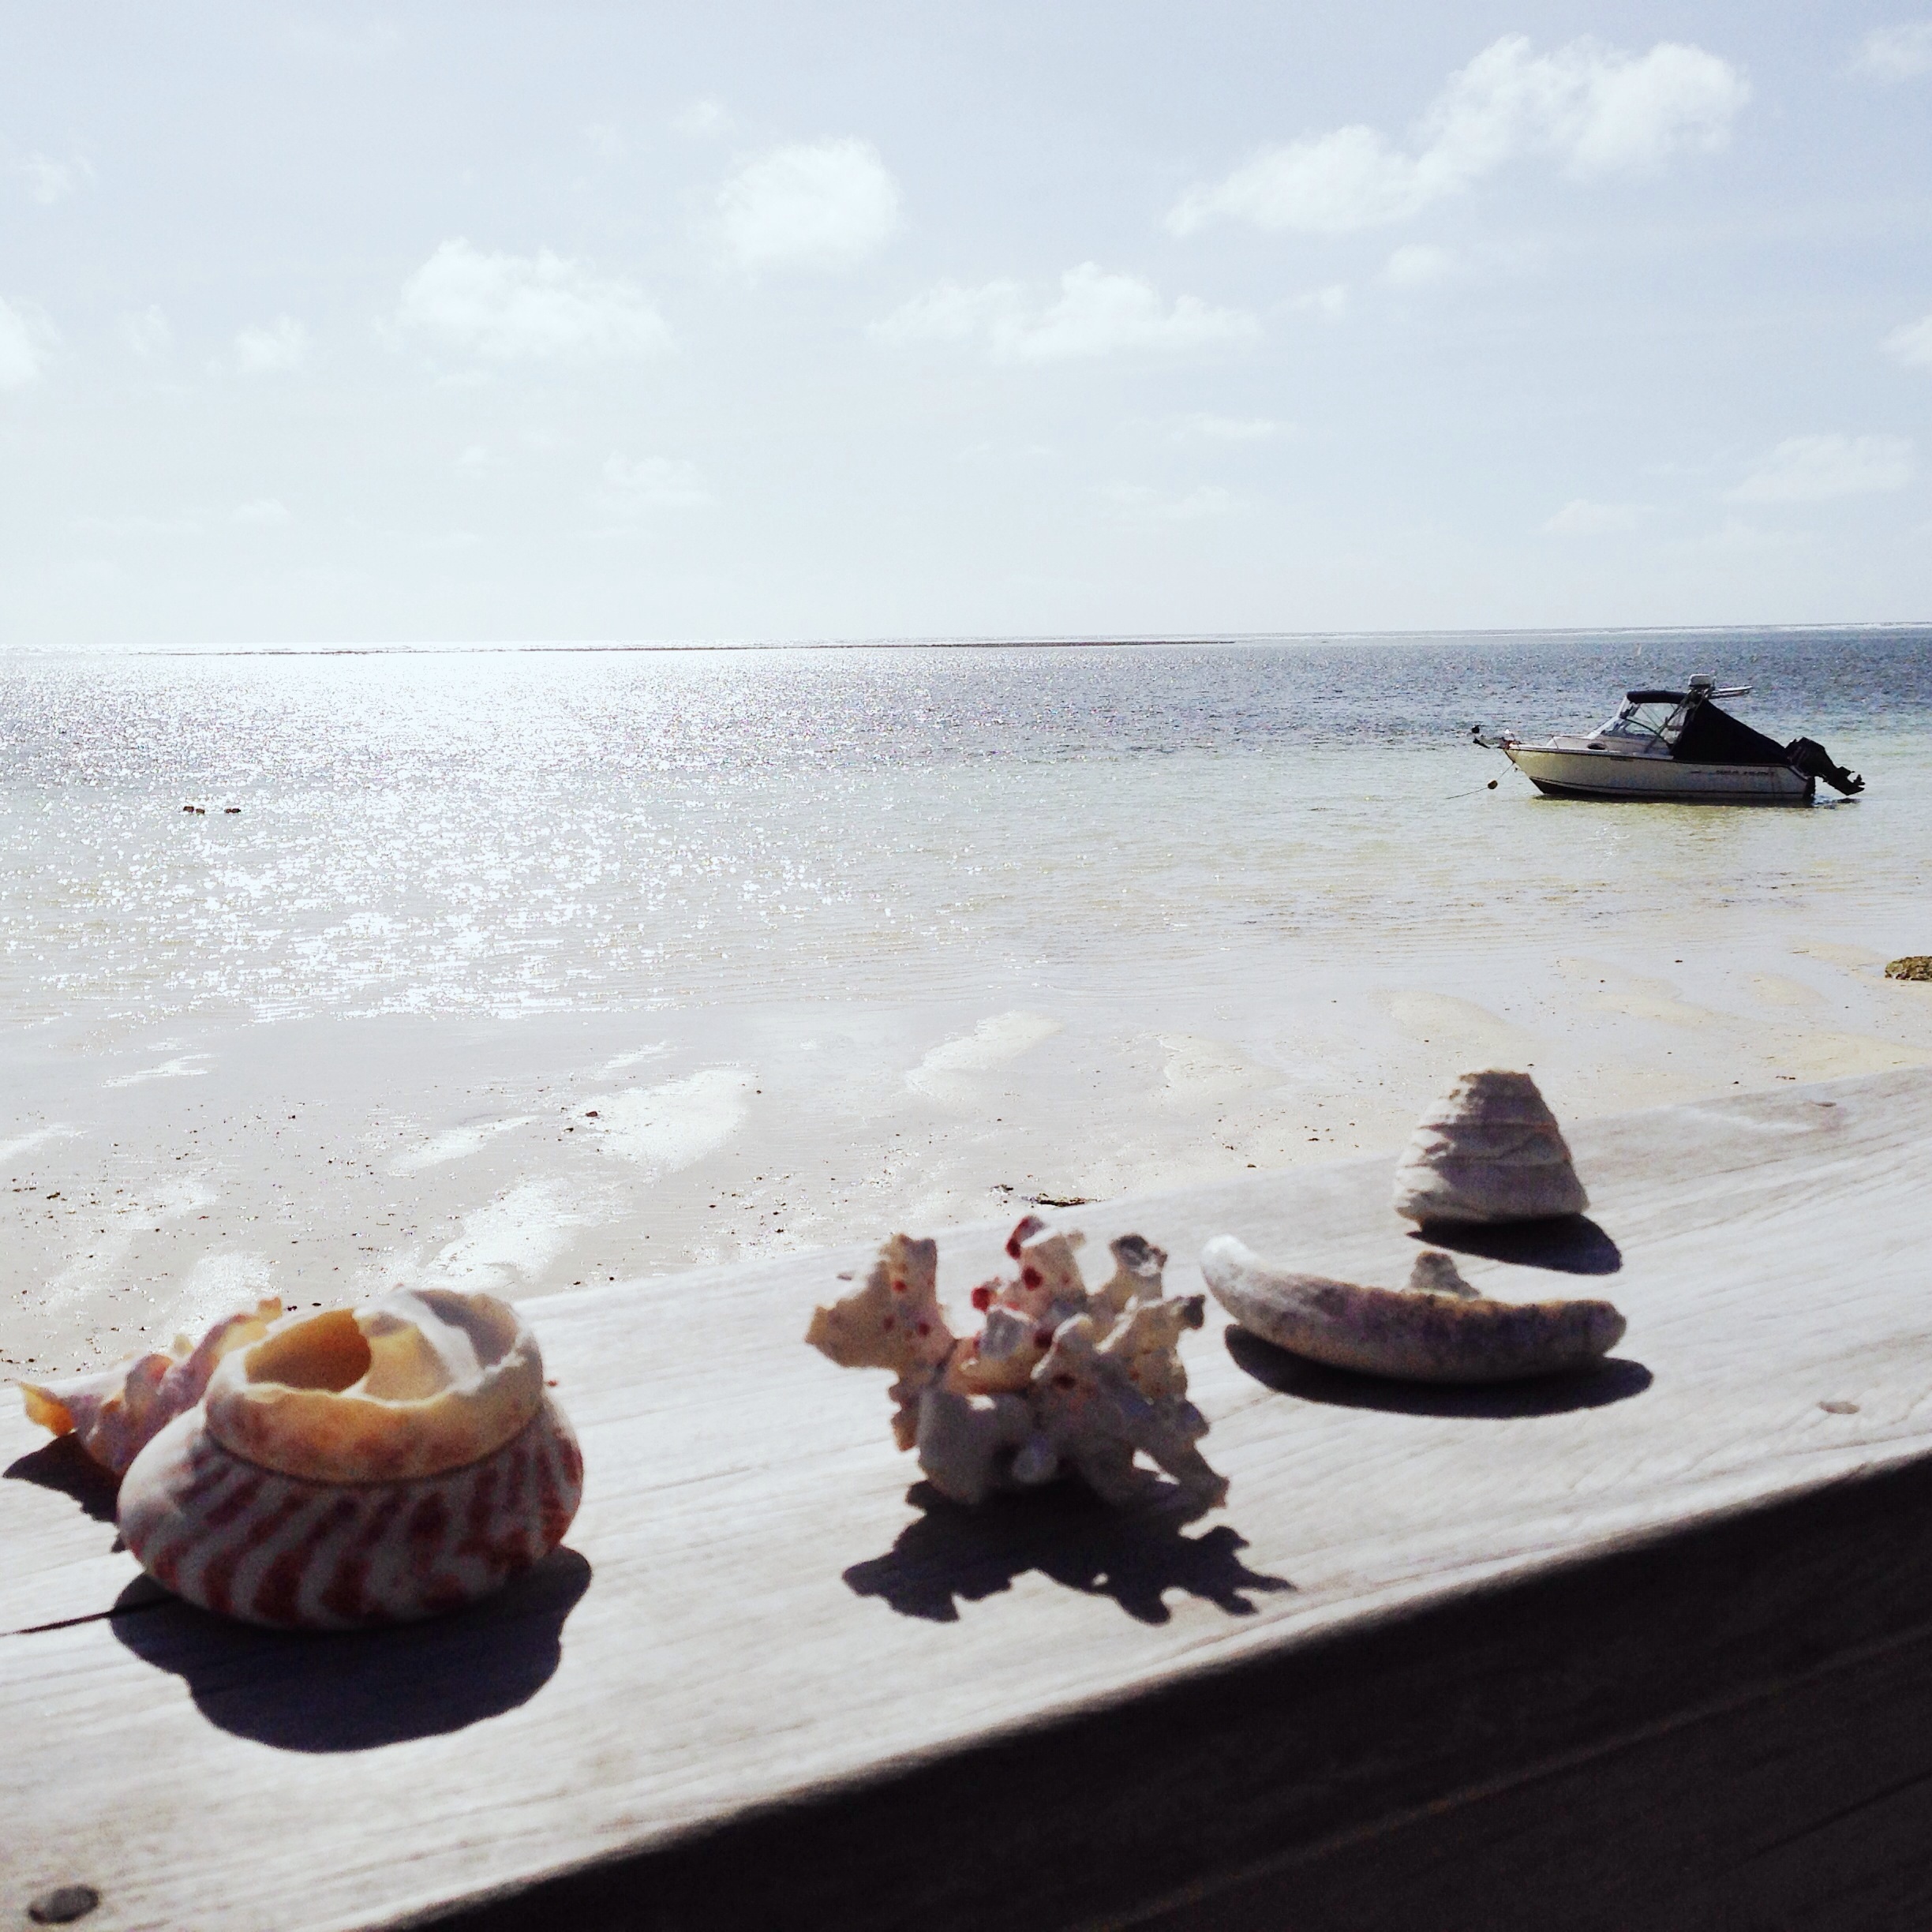
sea, sand, vehicle